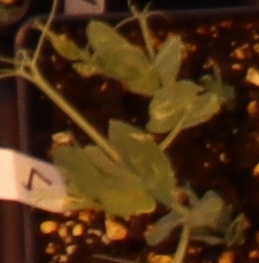
Label: Field Pea